Cumberland station (Metra)

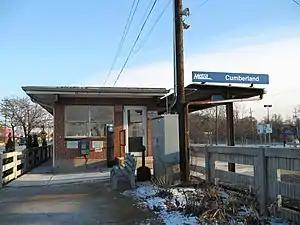

Cumberland station is one of two commuter railroad stations on Metra's Union Pacific Northwest Line in the city of Des Plaines, Illinois. It is officially located at 475 East Northwest Highway (US 14), and lies from Ogilvie Transportation Center in Chicago. In Metra's zone-based fare system, Cumberland is in zone 3. , Cumberland is the 109th busiest of the 236 non-downtown stations in the Metra system, with an average of 442 weekday boardings.